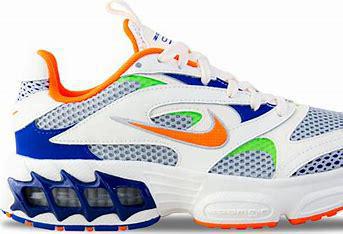
Brand: Nike
Model: Zoom Air Fire